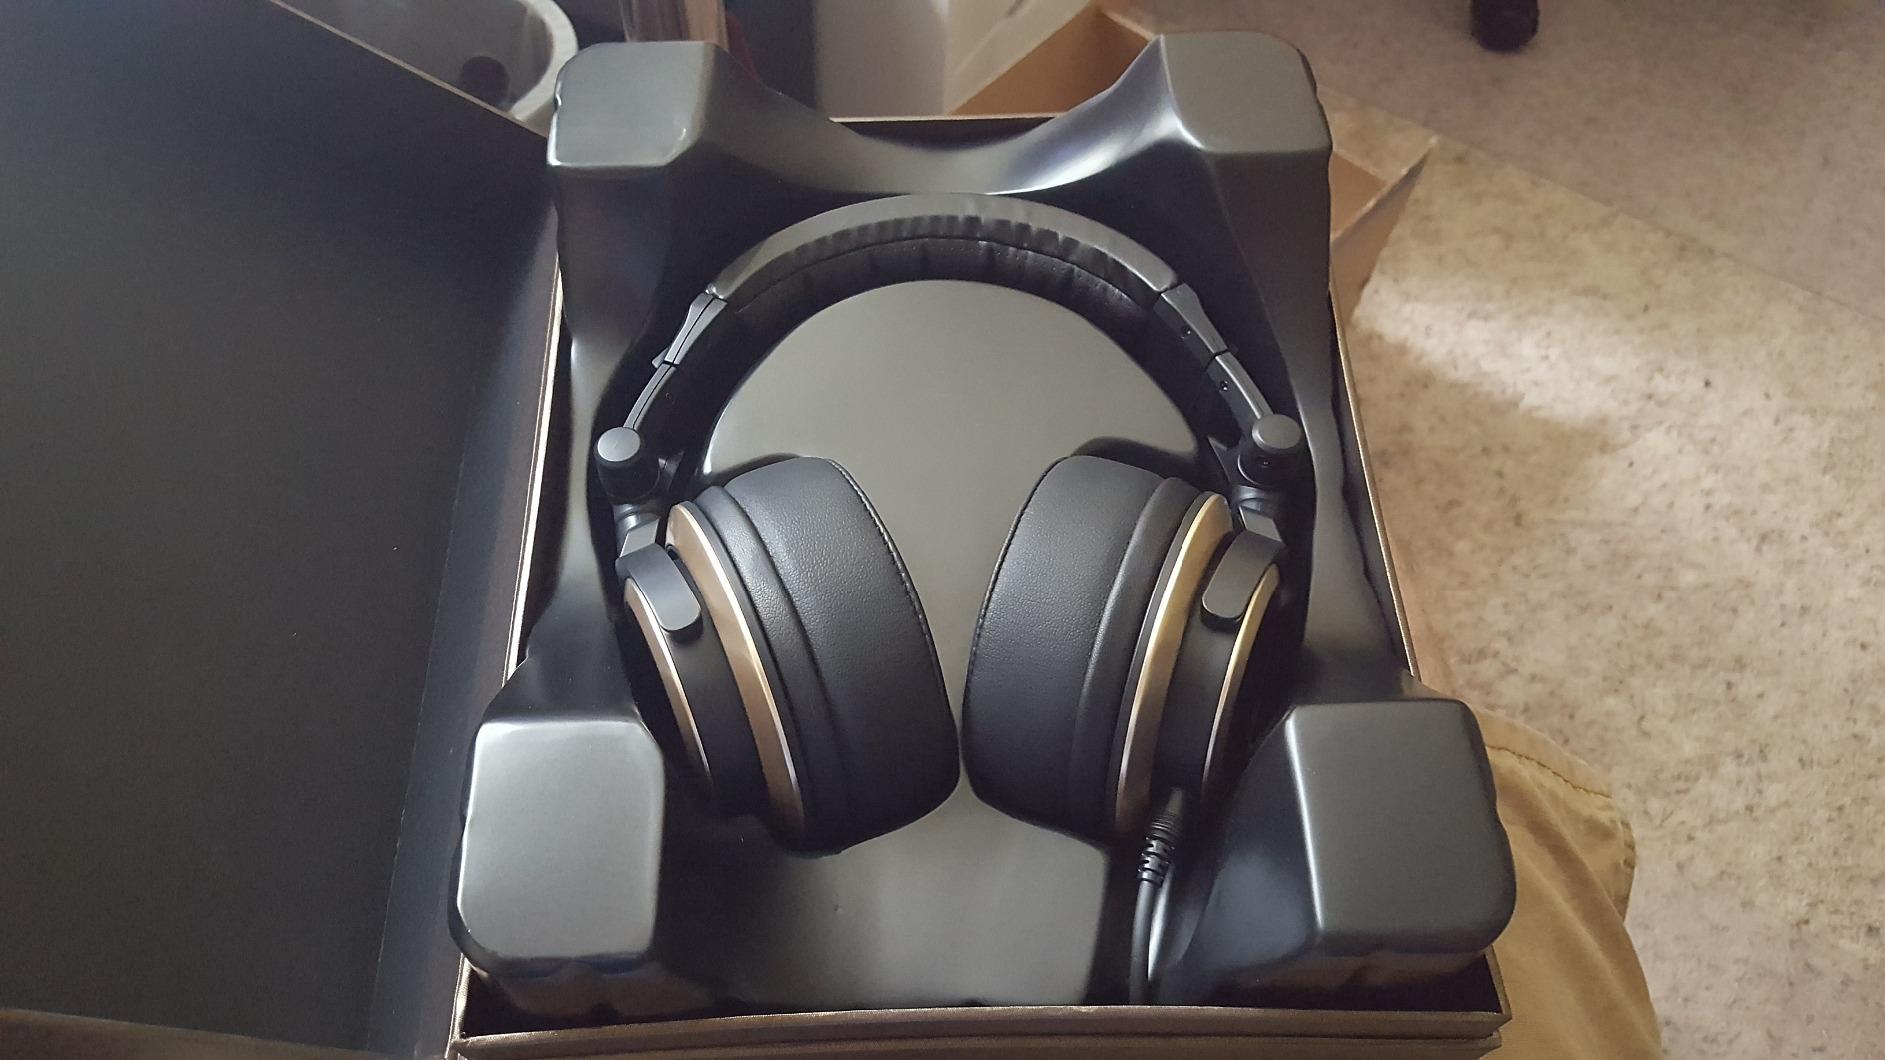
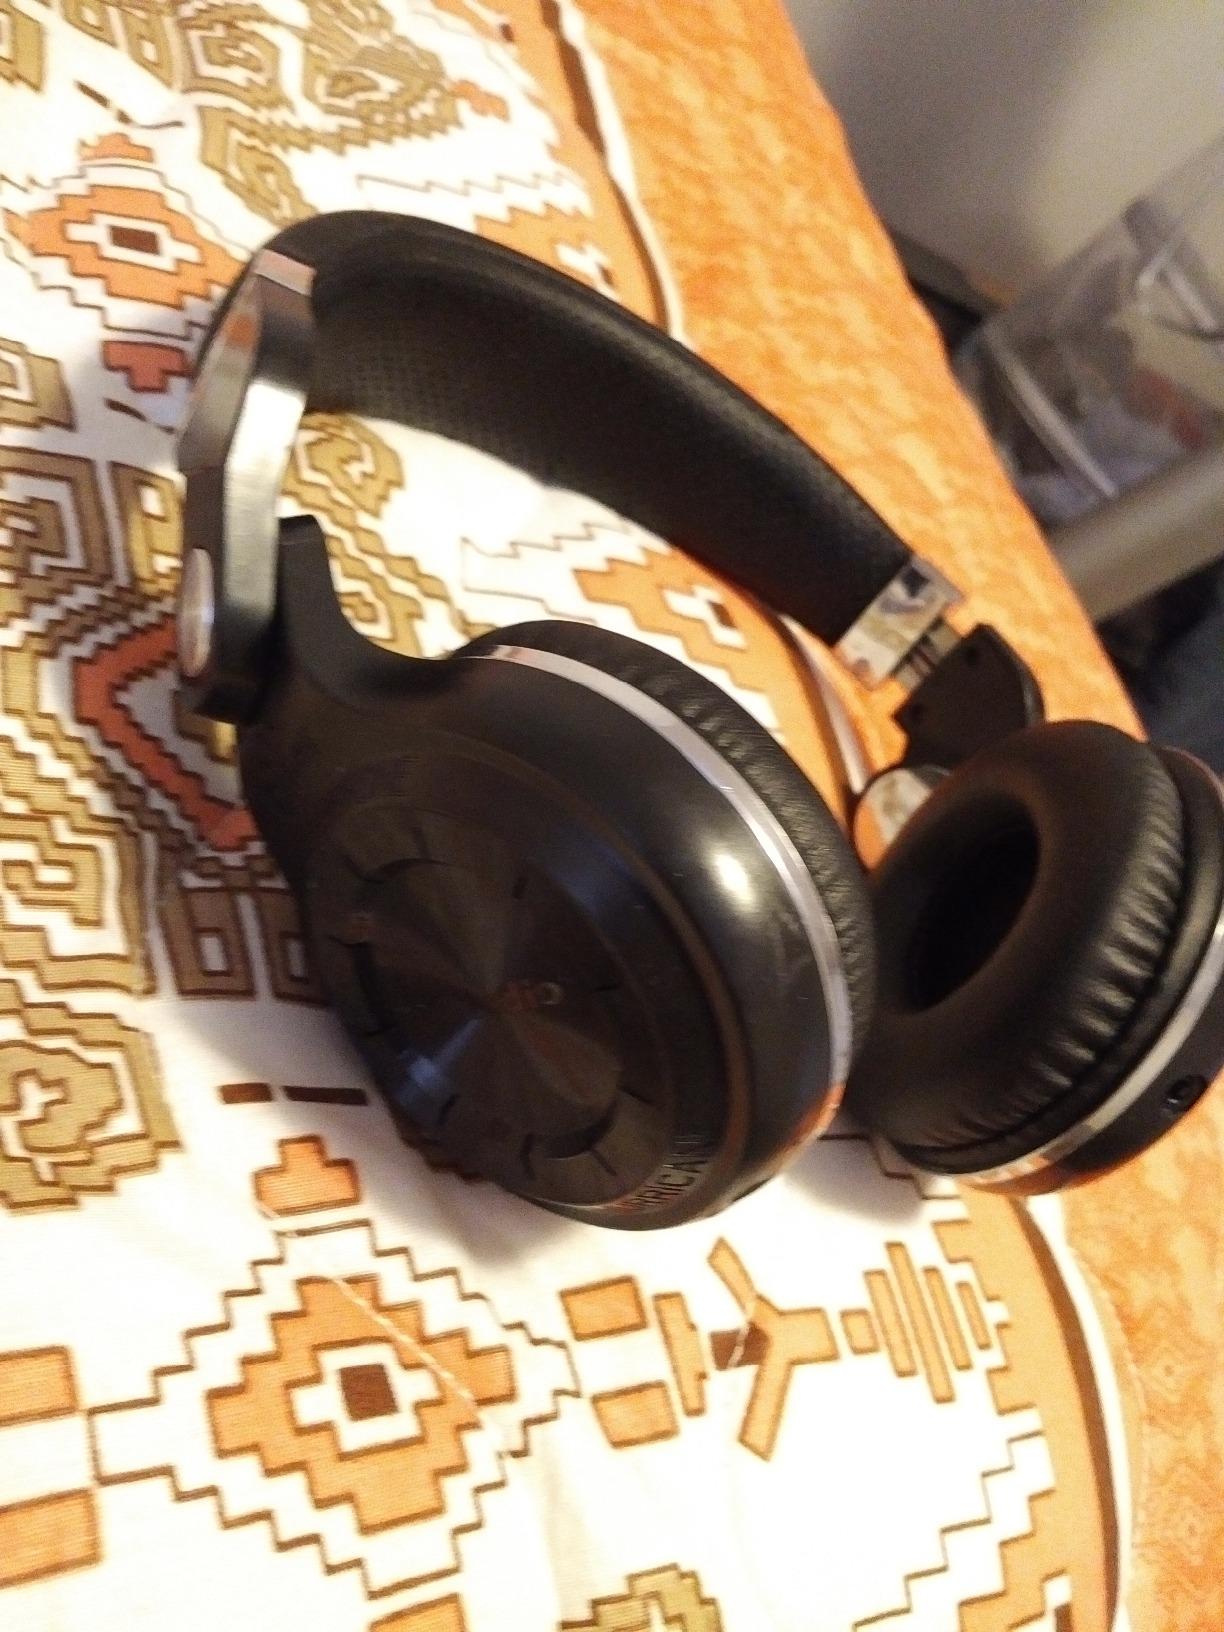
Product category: headphones
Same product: no